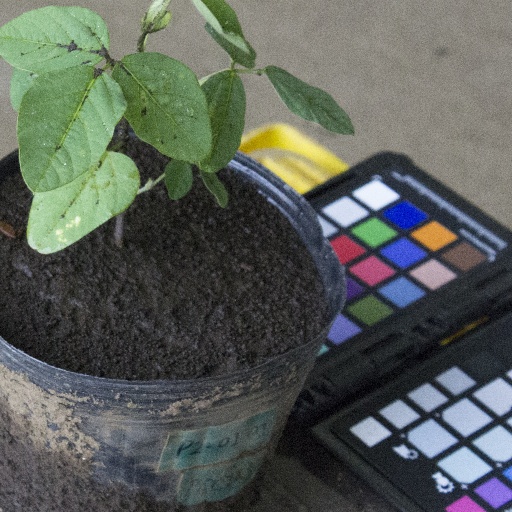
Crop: soybean